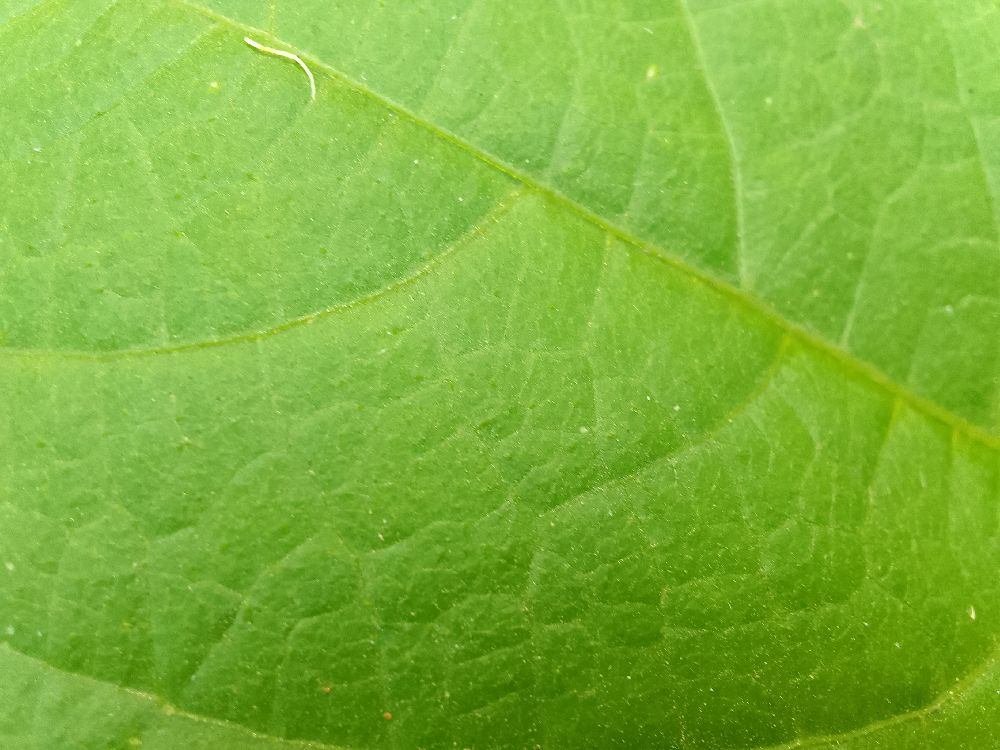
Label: healthy